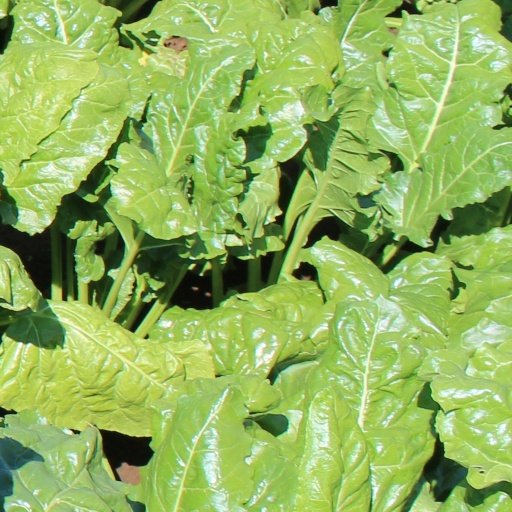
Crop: sugar beet